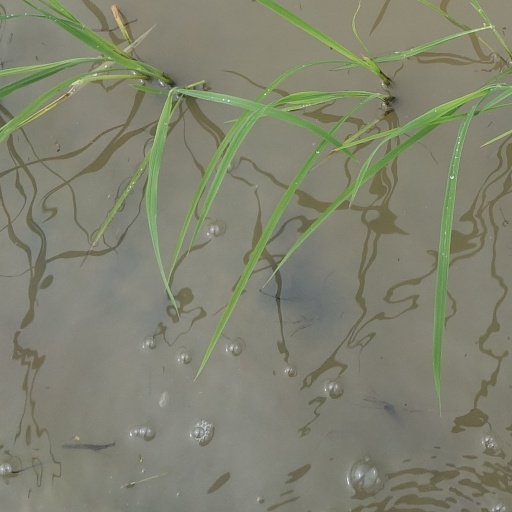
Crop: rice